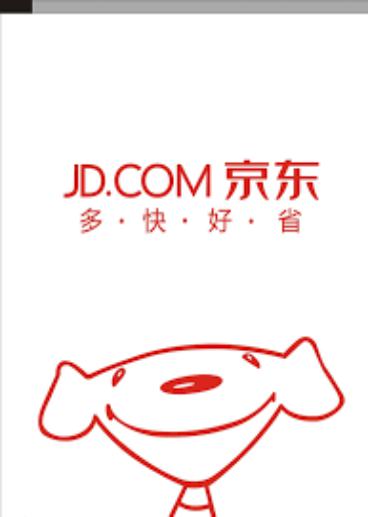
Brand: jd
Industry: Others